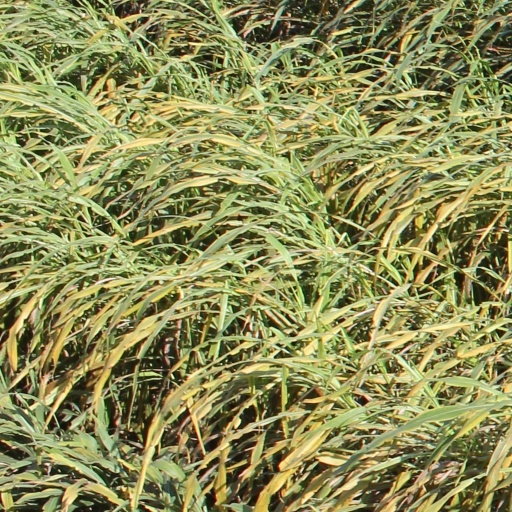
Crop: sorghum